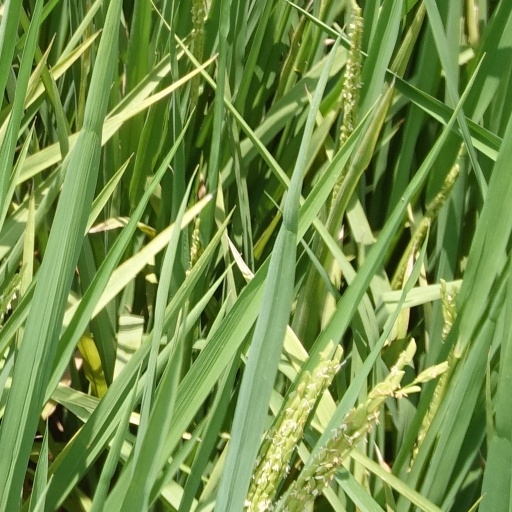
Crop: rice